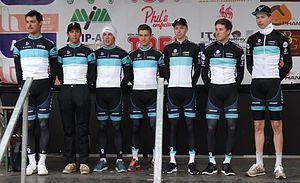
Triptyque des Monts et Châteaux 2014, étape 1, 4 avril 2014, départ d'Antoing. Depicted people&#58
La saison 2014 de l'équipe cycliste Leopard Development est la troisième de cette équipe, lancée en 2012.